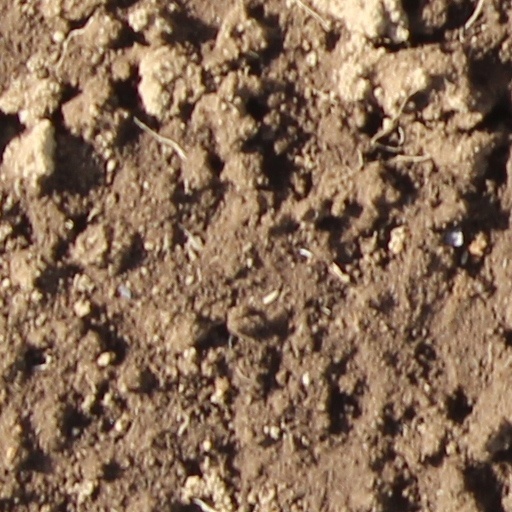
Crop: wheat